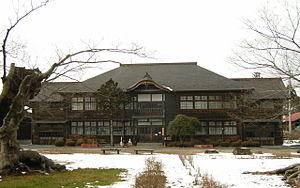
Kurihara est une ville située dans la préfecture de Miyagi, au Japon.